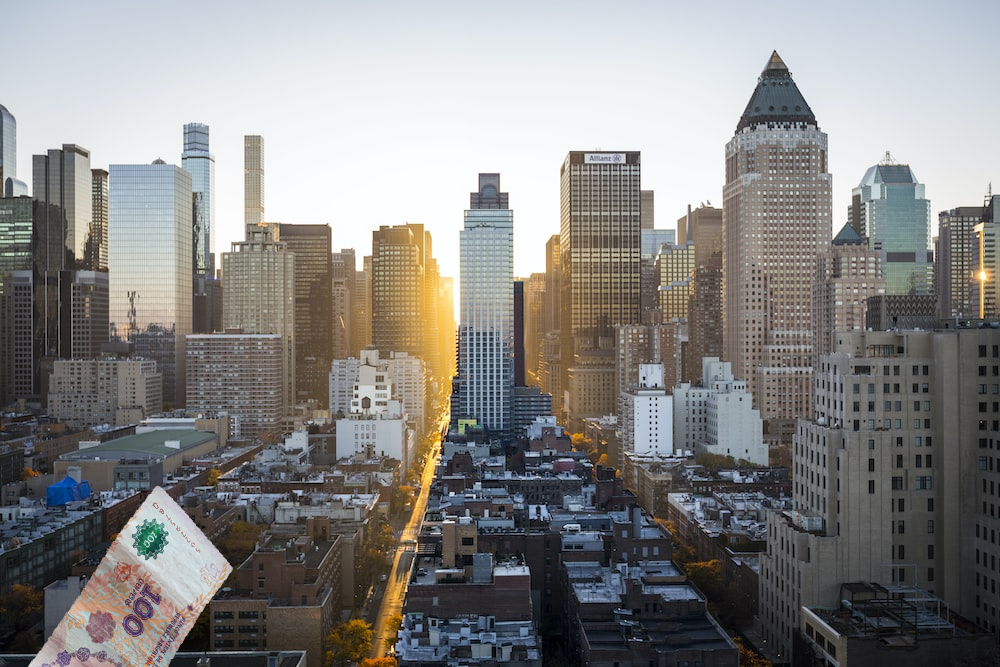
Denominación: 100